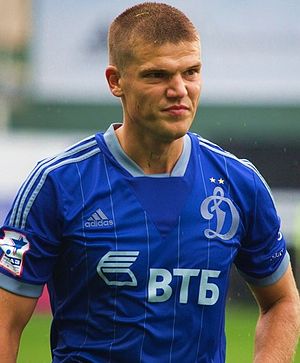
Igor Denisov
Igor Vladimirovitj Denisov er en russisk fodboldspiller, der spiller som defensiv midtbanespiller for Lokomotiv Moskva. Han har tidligere spillet for Zenit Skt. Petersborg og Dynamo Moskva. Han har vundet både det russiske mesterskab, UEFA Cuppen og UEFA Super Cuppen med Zenit.